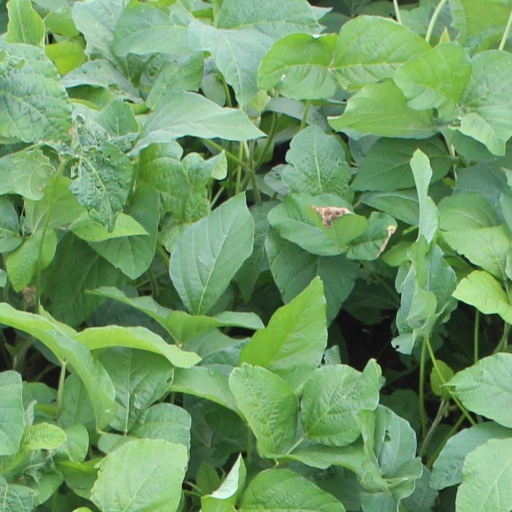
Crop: soybean